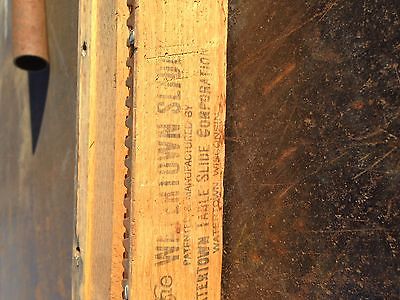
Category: table